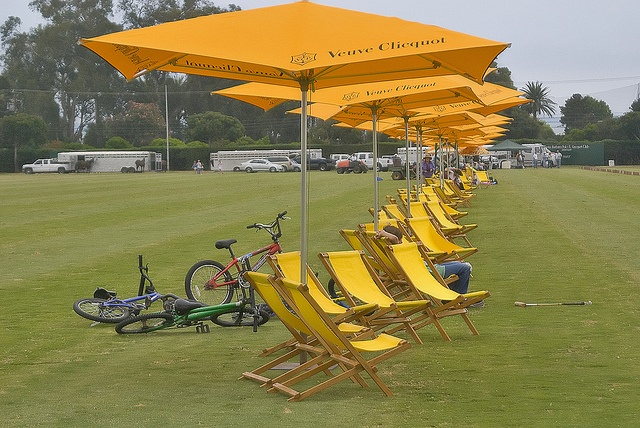
Dozens of yellow lounge chairs and umbrellas line up in a field.
Row of yellow chairs and umbrellas in a green field.
Yellow lounge chairs with umbrellas lined up on grassy field.
Yellow sun chairs and yellow umbrellas on a field
A row of chairs under umbrellas in a lawn next to some bicycles.